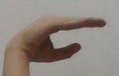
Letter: jeem